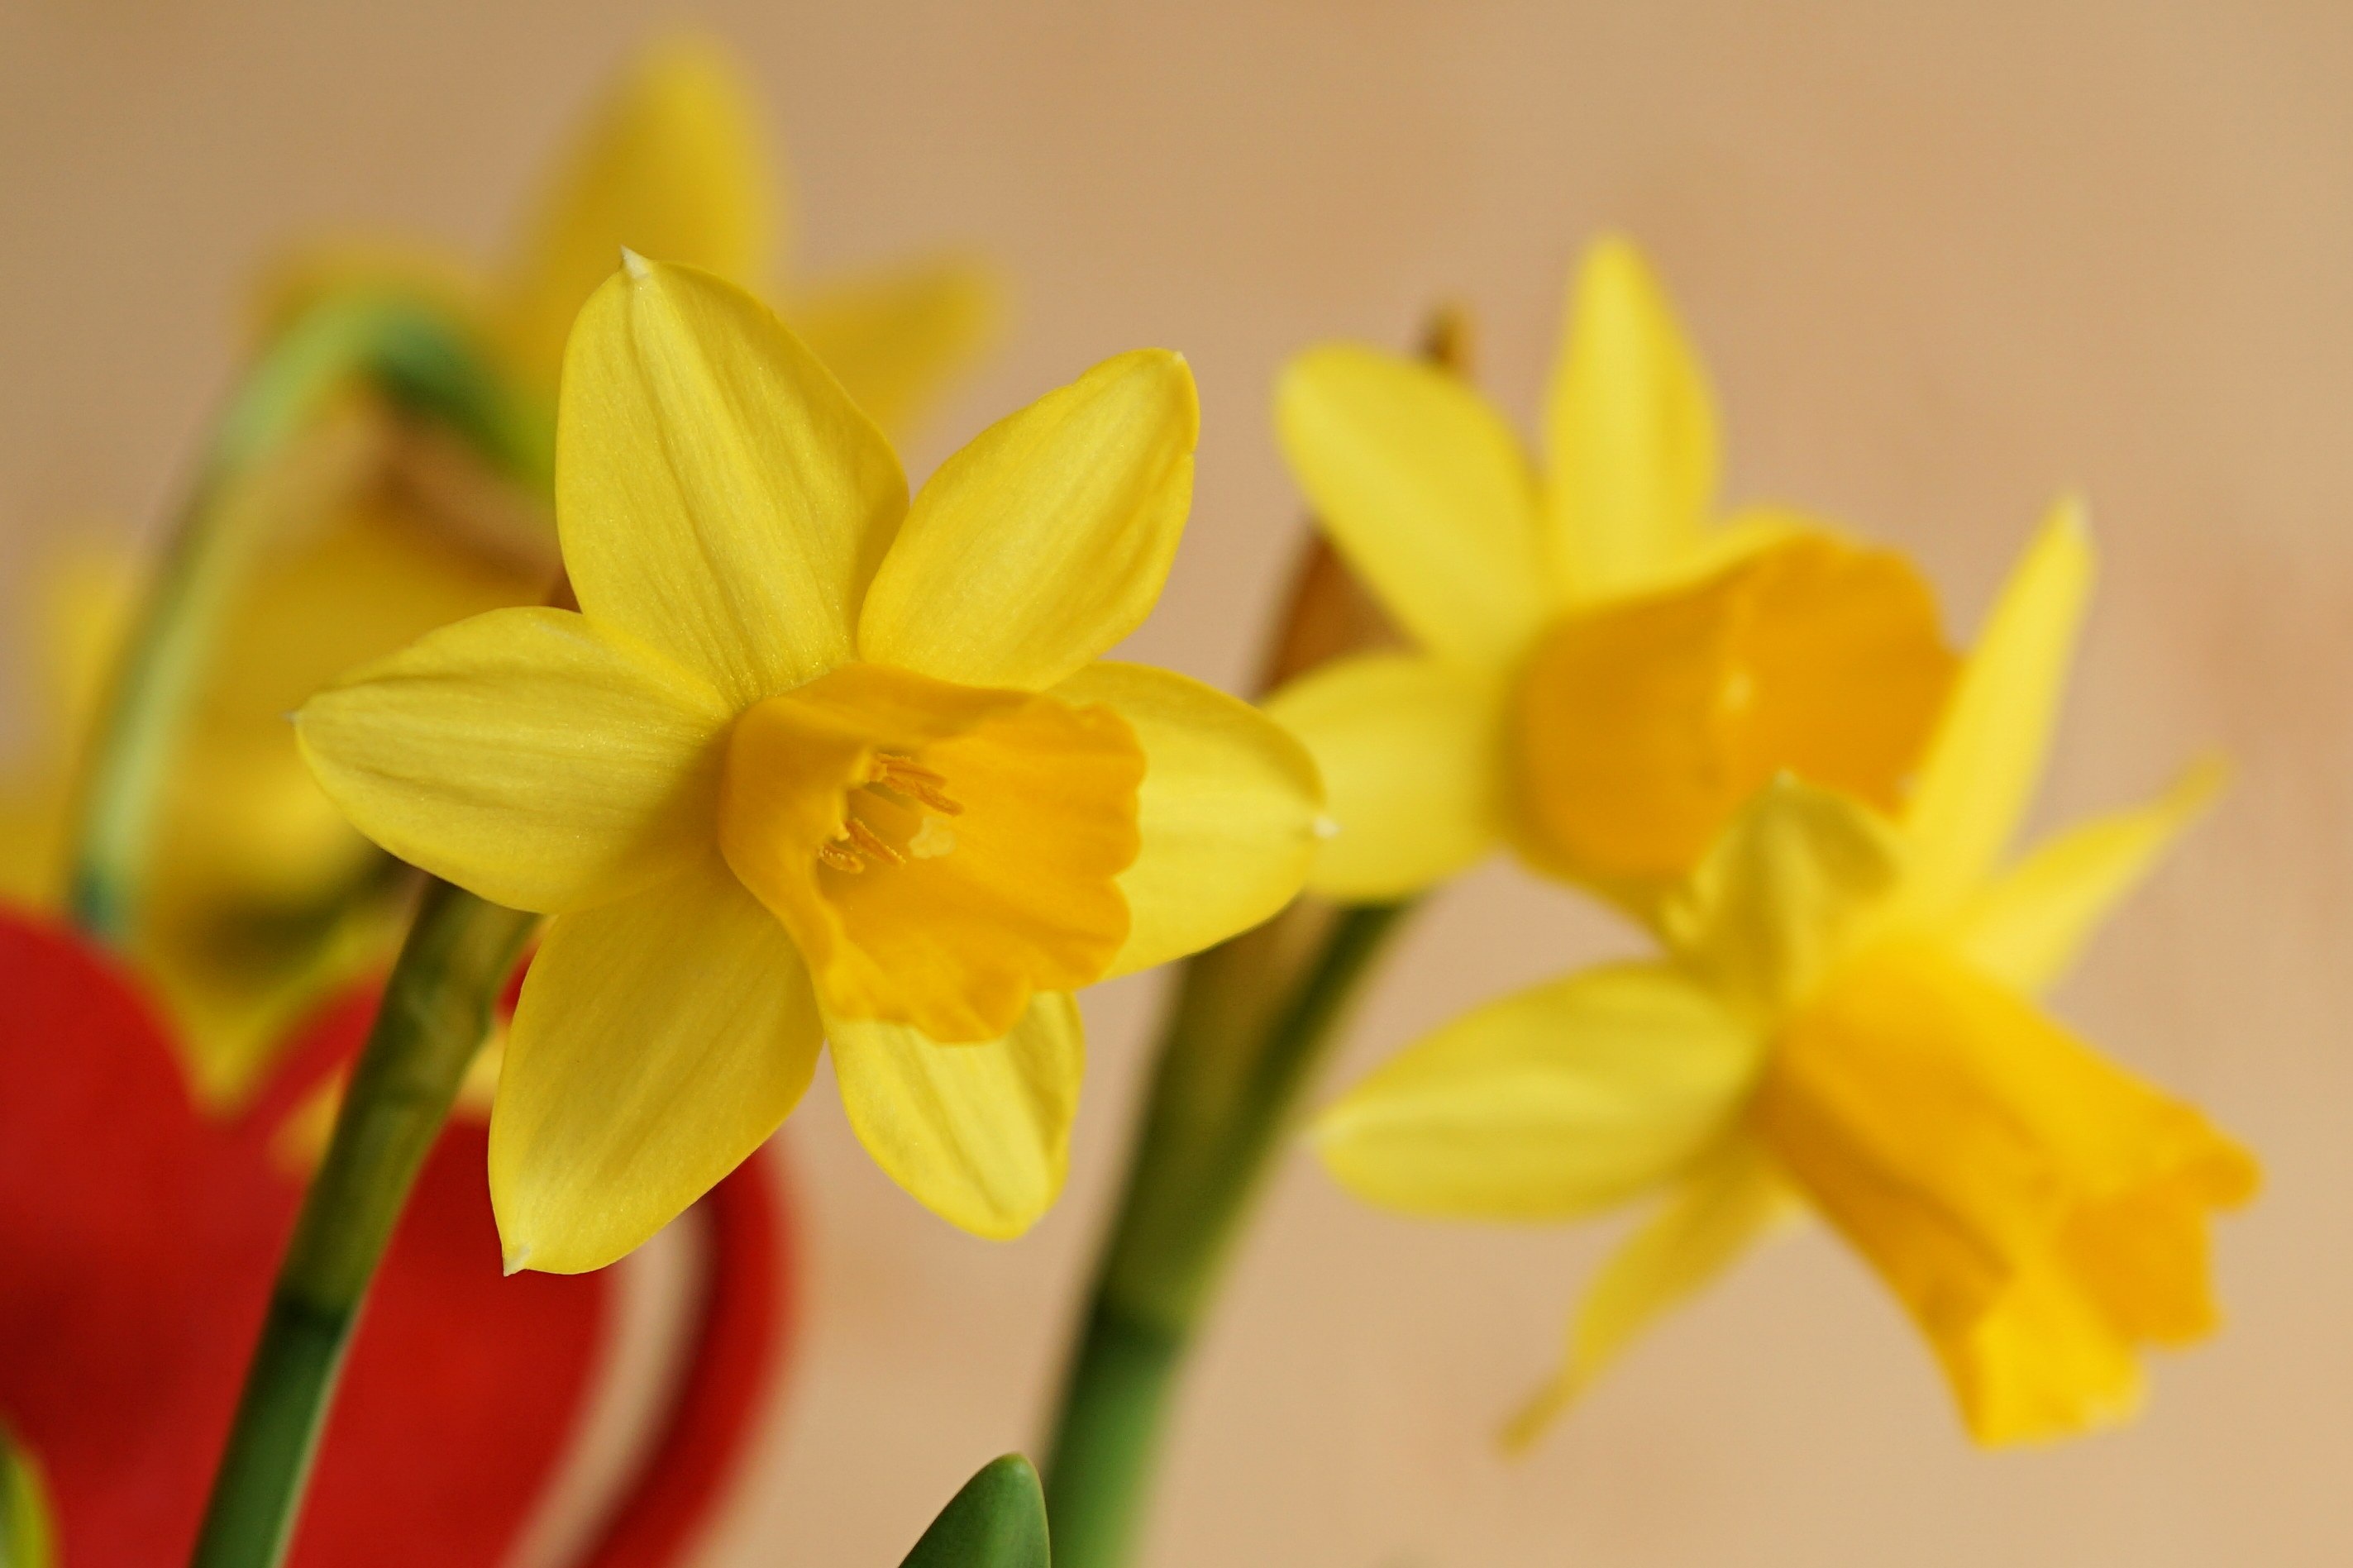
blossom, plant, flower, petal, bloom, spring, yellow, daffodil, narcissus, macro photography, flowering plant, land plant